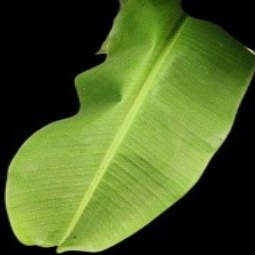
Label: Healthy